Maidstone Corporation Transport

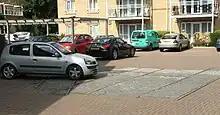
Preserved tramlines pictured in 2009.

The tramway's main depot with its offices and sheds were located on the north side of Tonbridge Road, about 50 metres east of its junction with Queens Road. These premises were subsequently used by trolleybuses. As of 2009 the site had become a residential development named the Coach Yard, but some of the original tramway tracks and setts have been left visible in a preserved central section of its accessway and car park. A smaller tramshed (capacity 4 trams) was located in Pickering Street, Loose, and was also later used by the trolleybuses.